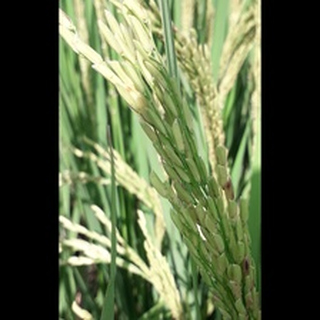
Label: healthy_rice